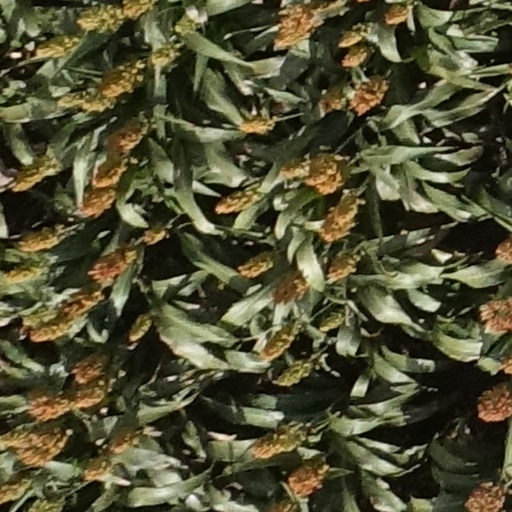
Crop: sorghum